1997 Exide NASCAR Select Batteries 400

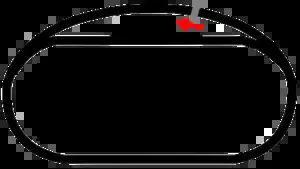
The layout of Richmond International Raceway, the venue where the race was at.

Richmond International Raceway (RIR) is a 3/4-mile (1.2 km), "D"-shaped, asphalt race track located just outside Richmond, Virginia in Henrico County. It hosts the Monster Energy NASCAR Cup Series and Xfinity Series. Known as "America's premier short track", it formerly hosted a NASCAR Camping World Truck Series race, an IndyCar Series race, and two USAC sprint car races.